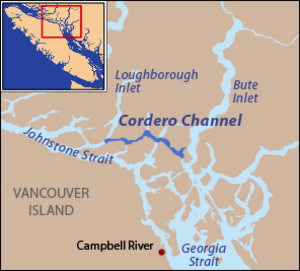
Le canal de Cordero est un détroit de Colombie-Britannique, au Canada, situé entre le continent et l'île de Vancouver, parmi les îles Discovery au nord du détroit de Géorgie.